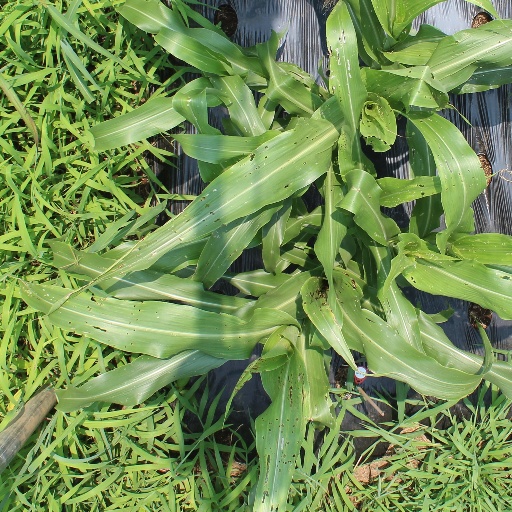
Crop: sorghum